War crimes in the Gaza war

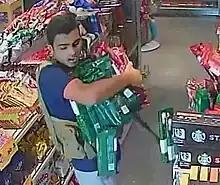
Palestinian irregulars looting stores in Israel during the 7 October attacks

During wartime, medical facilities are considered protected objects, and the use of them for military purposes is a war crime. Hamas has been condemned by the EU for using "hospitals and civilians as human shields". Israel alleges it operates a major command and control center beneath Al-Shiba hospital. According to Amer Abu Awash, a member of Hamas' elite Nukhba Force, much of Hamas' underground infrastructure is beneath hospitals, placed there so that Israel "won't strike them". Abu Awash made this claim while handcuffed and undergoing IDF interrogation.